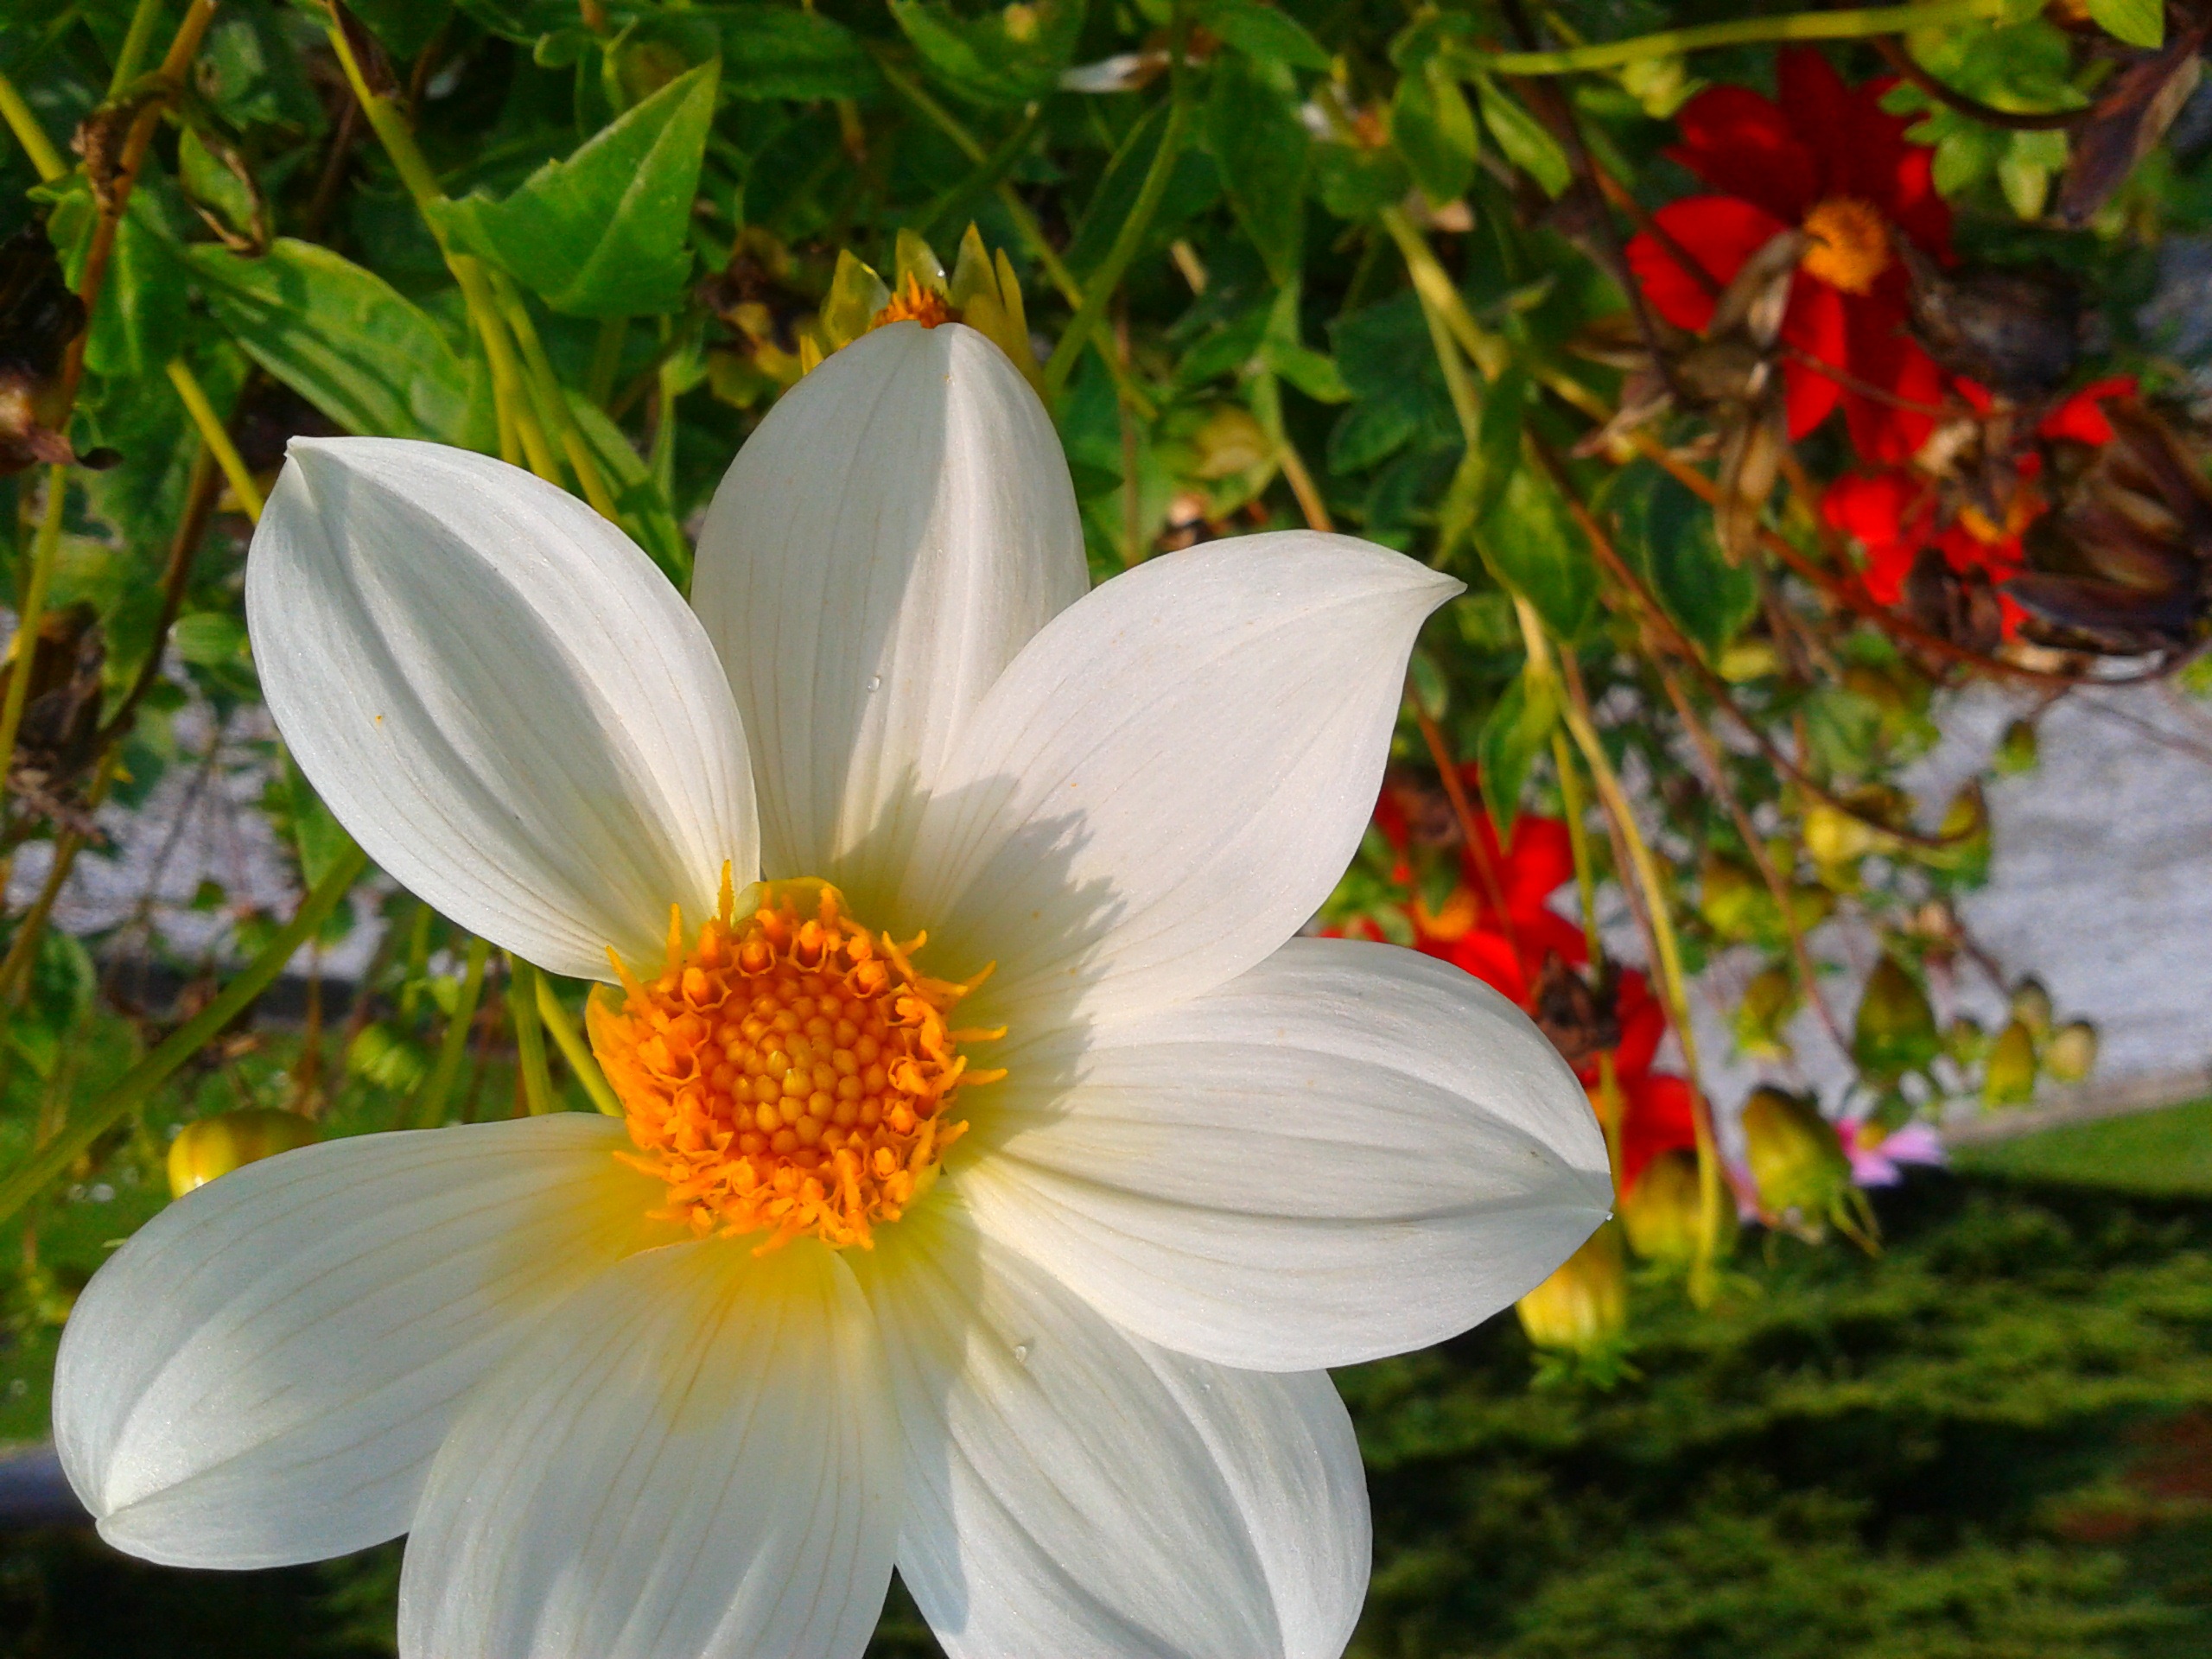
water, nature, grass, blossom, plant, white, meadow, flower, petal, lake, river, green, red, park, botany, garden, flora, wildflower, floristry, macro photography, flowering plant, daisy family, land plant